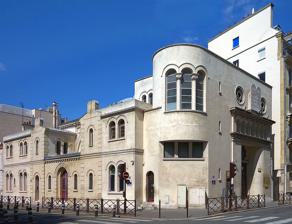
Building: Synagogue of Neuilly
Country: France
Year built: 1878
Historic Orthodox synagogue in Paris, France Synagogue of Neuilly French : Synagogue de Neuilly The synagogue in 2013 Religion Affiliation Orthodox Judaism Rite Nusach Ashkenaz (former) Nusach Sefard (current) Ecclesiastical or organisational status Synagogue Leadership Rabbi Michael Azoulay Status Active Location Location 12 rue Ancelle, Neuilly-sur-Seine , Hauts-de-Seine Country France Location of the synagogue on the outskirts of Paris Geographic coordinates 48°52′51″N 2°16′06″E / 48.88083°N 2.26833°E / 48.88083; 2.26833 Architecture Architect(s) 1878: Emile Uhlmann 1937 Germain Debré Julien Hirsch Type Synagogue architecture Style Byzantine Revival Date established 1869 (as a congregation) Completed 1878 Website synaneuilly .com Monument historique Official name Synagogue Type Base Mérimée Criteria Patrimoine architectural Designated April 22, 1993 Reference no. IA00079692 The Synagogue of Neuilly ( French : Synagogue de Neuilly ) is an Orthodox Jewish congregation and synagogue , located at 12 rue Ancelle, in Neuilly-sur-Seine , in the Hauts-de-Seine department, west of Paris , France . The synagogue was built in 1878. The congregation used to worship in the Ashkenazi rite ; however is now Sephardi . The building was listed as a monument historique on April 22, 1993. History The first significant evidence of a Jewish presence in Neuilly is the "house of refuge for Jewish children", a home created in 1866 by Coralie Cahen the house also hosted prostitutes and their children. Initially located at Romainville then Neuilly Boulevard Eugene (now Boulevard Victor Hugo), it moved in 1883 to 19, Boulevard de la Saussaye where it stayed until the 1980s. Better known by the abbreviated name of "Refuge," it housed many young Jews isolated, without family, after the Second World War and after the independence of Algeria , and the subsequent massmigration of Jews to France. By 1869, there was a community located in an apartment at 15 rue Louis-Philippe. Chairman, Godchaux Oulry, a native of Lorraine, succeeded in raising the funds necessary to build a synagogue. Designed by Emile Uhlmann in the Byzantine Revival style, the opening of the synagogue took place in 1878. The first rabbi of Neuilly in 1888, was Simon Debré , father of Professor Robert Debré and the grandfather of the General de Gaulle 's Prime-Minister Michel Debré . The community grew until World War II and the synagogue expanded in 1937 under the eye of architects Germain Debré and Hirsch. As it was for all Jewish communities, the war brought desolation. Rabbi Robert Meyers and his wife Suzanne (née Bauer) were deported to Auschwitz in 1943. A plaque outside the synagogue commemorates the deportation of all Jewish inhabitants of Neuilly and others, and the actions of the Righteous Among the Nations in Neuilly. On Rue Edouard Nortier, another plaque commemorates the names of 17 children aged 3 to 11 years, who were housed in a former clinic run by the Nuns, they were on July 25, 1944, rounded up, deported and murdered by the Nazis. The rebirth after the war was difficult. Rabbi David Feuerwerker created a study circle and a circle of young people. His successor, Rabbi Edouard Gourevitch, saw the arrival in 1962 of huge number of Jews from Algeria who brought a new vitality to the community. In 1975, the Grand Rabbi Jerome Cahen and his wife revived the community, turning resolutely towards youth. The number of believers increased dramatically. In 1978, the centenary of the synagogue was celebrated in the presence of the authorities and former Prime Minister Debré. In 2009, Rabbi Michael Azoulay, a member of the National Consultative Ethics Committee since 2008, succeeded Rabbi Alexis Blum. Clergy The following individuals have served as rabbi of the congregation: Ordinal Officeholder Term started Term ended Time in office Notes 1 Simon Debré 1888 1939 50–51 years 2 Robert Meyers 1928 1943 14–15 years Served concurrently with Rabbi Debré; perished in Auschwitz 3 Henry Soil 1945 1946 0–1 years 4 David Feuerwerker 1946 1948 1–2 years 5 René Kapel 1948 1949 0–1 years 6 Edouard Gourevitch 1949 1975 25–26 years 7 Jerome Cahen 1975 1986 10–11 years Died in office 8 Alexis Blum 1988 2009 20–21 years 9 Michael Azoulay 2009 incumbent 15–16 years References